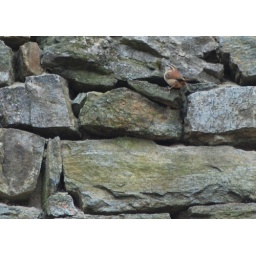
Carolina Wren building a nest in the stone wall.